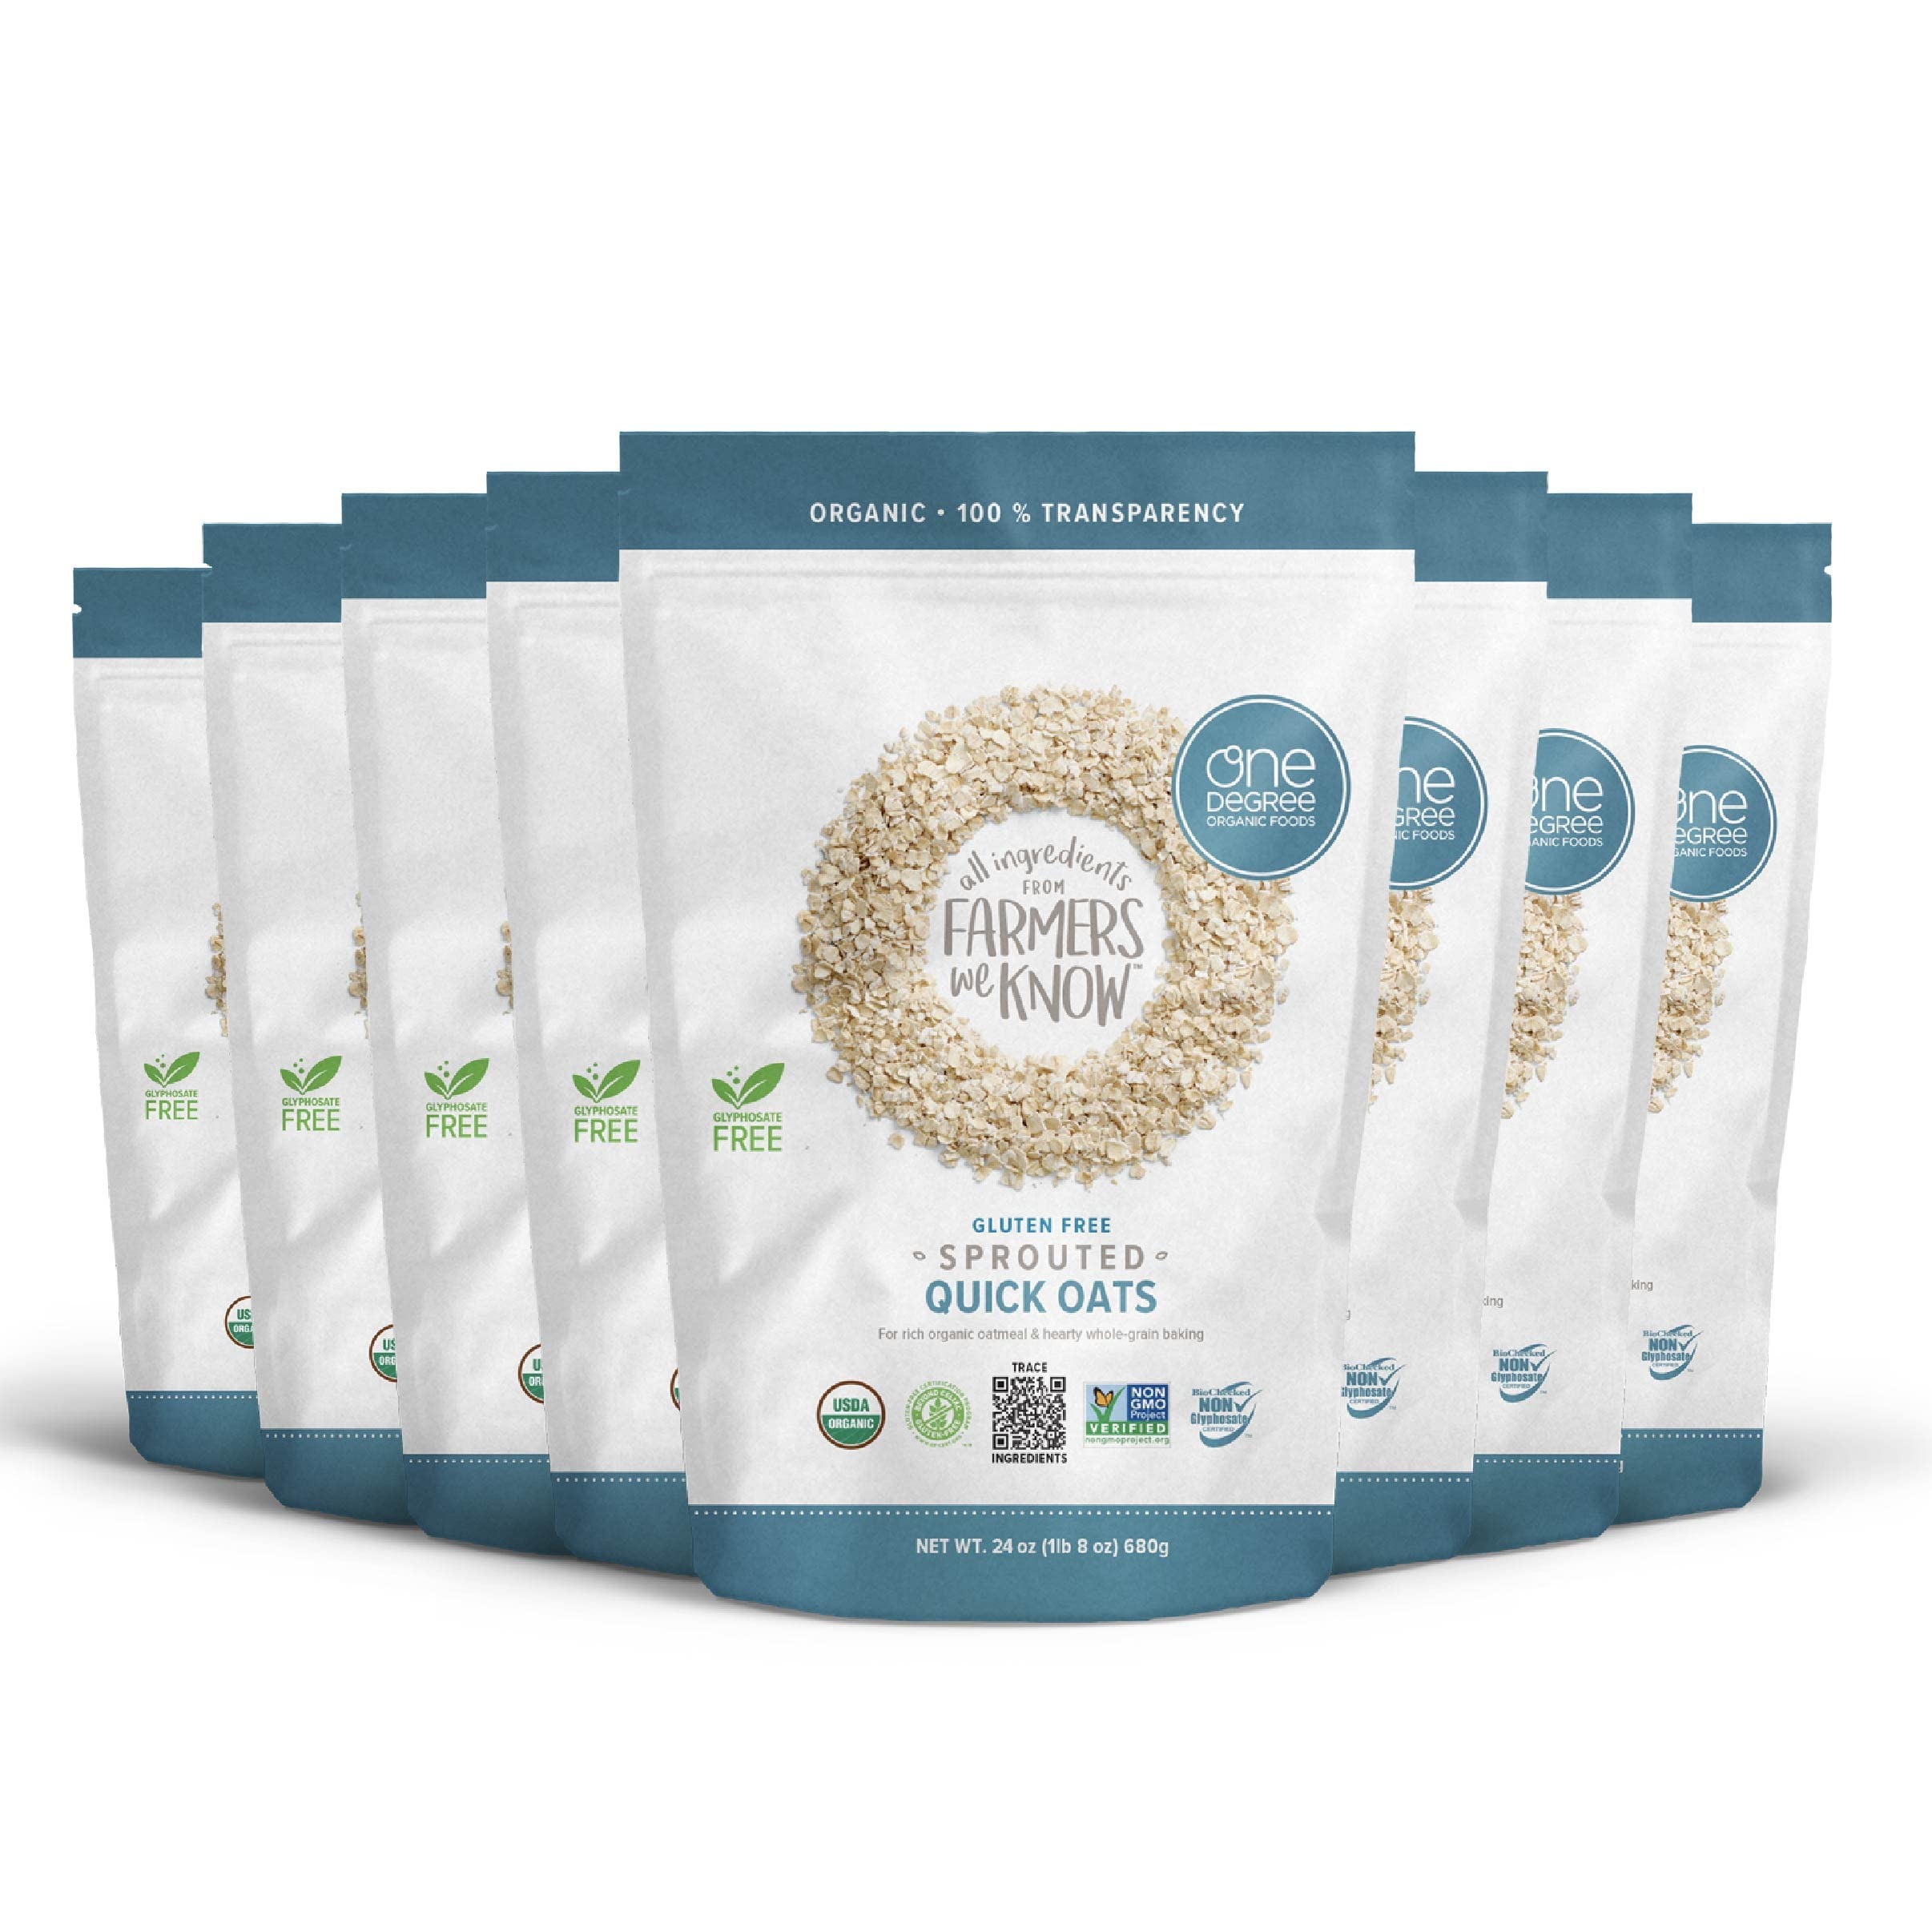
Item Name: One Degree Organic Foods Sprouted Quick Oats, USDA Organic, Non-GMO Gluten Free Oatmeal, 24 oz., 8 Pack
Bullet Point 1: SPROUTED SUPERPOWERS: Whole oats are packed with fiber, essential vitamins like zinc, iron, potassium, and magnesium, and antioxidants. We sprout our organic quick oats, to help break through the oat kernel’s natural defenses so you get more of the nutrition stored inside.
Bullet Point 2: USDA ORGANIC, NON-GMO, AND GLYPHOSATE FREE: There’s nothing but sprouted, organic, gluten free, non-GMO oats from a family farm here. Our sugar free oatmeal is also third-party verified glyphosate-free by BioChecked, and we test for glyphosate residue in all our products.
Bullet Point 3: CERTIFIED GLUTEN FREE: Our organic gluten free oats are certified to use the Beyond Celiac seal. We ensure our oats are processed without being exposed to any gluten-containing ingredients. One Degree Organic Foods Oats are made in a peanut-free facility.
Bullet Point 4: TOTAL FOOD TRACEABILITY: We are passionate about clean food. We personally visit the farmers who grow the ingredients in our products. The result? You get nature’s finest non-GMO, glyphosate-free, vegan oatmeal from a source you can trust. All our packaging features QR codes so you can track the ingredients back to the farmers.
Bullet Point 5: PLANT-BASED AND VEGAN: It’s no secret we're all about organic foods, but did you know many organic farms still use non-organic animal fertilizers? Our organic oatmeal uses grains grown with sustainable, plant-based methods and are certified vegan.
Bullet Point 6: PRODUCT FORMULATION AND PACKAGING MAY CHANGE.
Product Description: At One Degree Organic Foods, we connect ingredient-conscious consumers like you with innovative growers and processors by one degree of separation. We personally visit every farmer we source ingredients from to ensure your food is free from toxins and grown with organic, plant-based methods. Once harvested, we sprout all our grains to make it easier for your body to digest and absorb all that nutritious goodness. One Degree Organic Foods Sprouted Quick Oats is packed with antioxidants, zinc, calcium, iron, potassium, and dietary fiber. They are USDA Organic, gluten free and certified by Beyond Celiac, certified vegan, glyphosate-free, non-GMO, and responsibly sourced from farms and locations that share our values.
Value: 8.0
Unit: Count

Price: 29.37